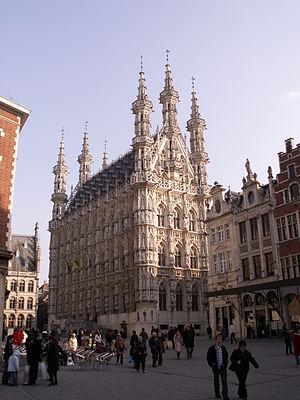
* Hôtel de ville de Louvain (Belgique) Construit entre 1439 et 1469 Gothique flamboyant Cliché personnel (18.03.2006)
Chaque année, la Belgique accueille environ 10 millions de touristes dont plus de 6 millions de touristes internationaux, la plupart venant des pays voisins, représentant un chiffre d'affaires d'environ 9 milliards de dollars.